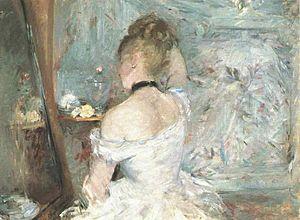
Berthe Marie Pauline Morisot, née le 14 janvier 1841 à Bourges et morte le 2 mars 1895 à Paris 16ᵉ, est une artiste peintre française, membre fondateur et doyenne du mouvement d'avant-garde que fut l'Impressionnisme.